World Class Leader Board

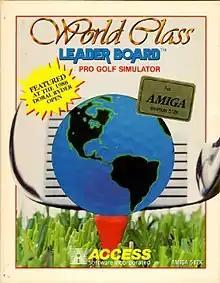

World Class Leader Board is a 1987 golf video game published by Access Software. It is part of the "Leader Board" series.